Framing John DeLorean

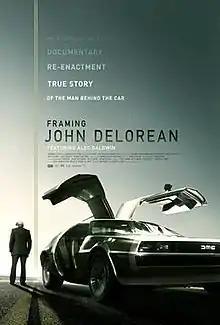
Theatrical release poster

Framing John DeLorean is a 2019 American documentary film directed by Don Argott and Sheena M. Joyce and written by Dan Greeney and Alexandra Orton, about the life of John DeLorean. The film stars Alec Baldwin, Morena Baccarin, Josh Charles, Dean Winters, Michael Rispoli and Jason Jones. The film was released on June 7, 2019, by Sundance Selects.